Valentin submarine pens

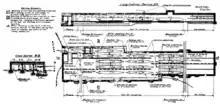
Plan of "Valentin", taken from the 1946 US Air Force report on the results of "Project Ruby"

After completion, the bunker would have had a work–force of around 4,500 slave workers. Under the management of the Bremer Vulkan shipyard, it would assemble U-boats. Each would be built from eight, large, pre-fabricated sections manufactured in other shipyards such as Bremer Vulkan, Deschimag AG Weser with its bunker "Hornisse", Kriegsmarinewerft Wilhelmshaven with bunker "Wespe" and Deschimag Seebeckwerft in Bremerhaven, and then shipped to "Valentin" on barges.